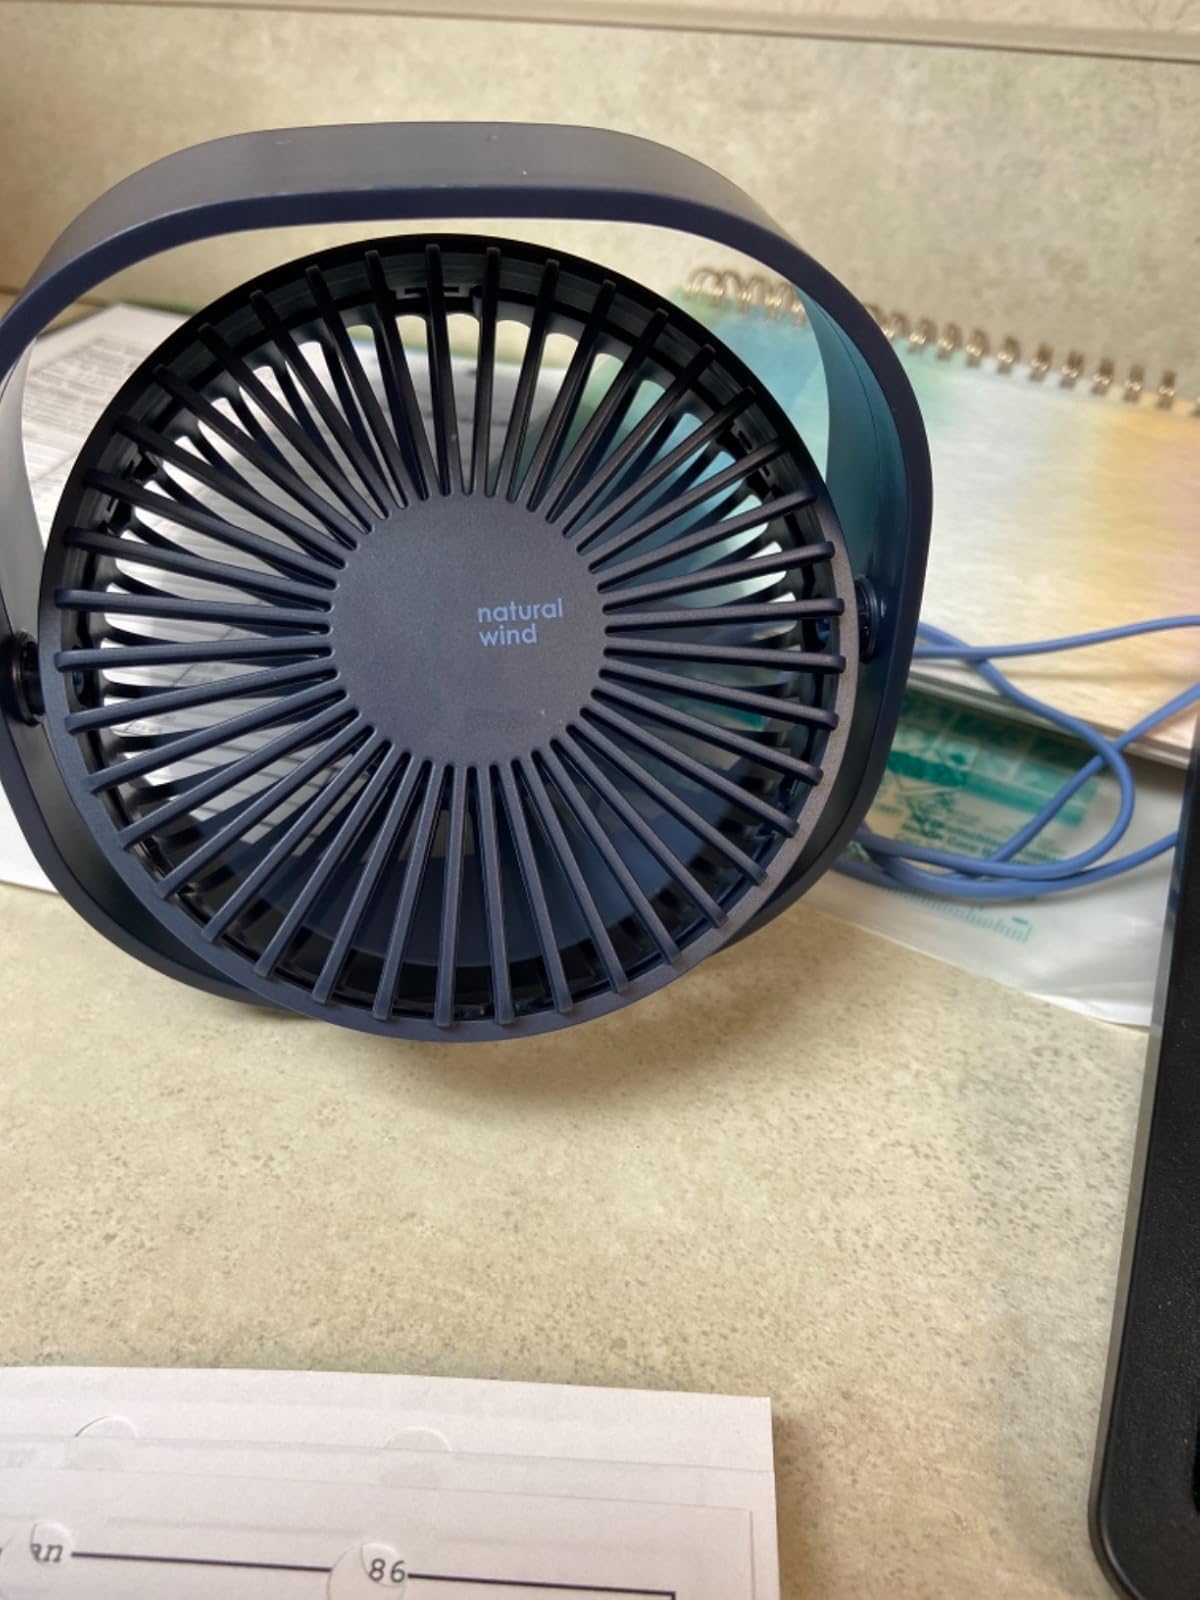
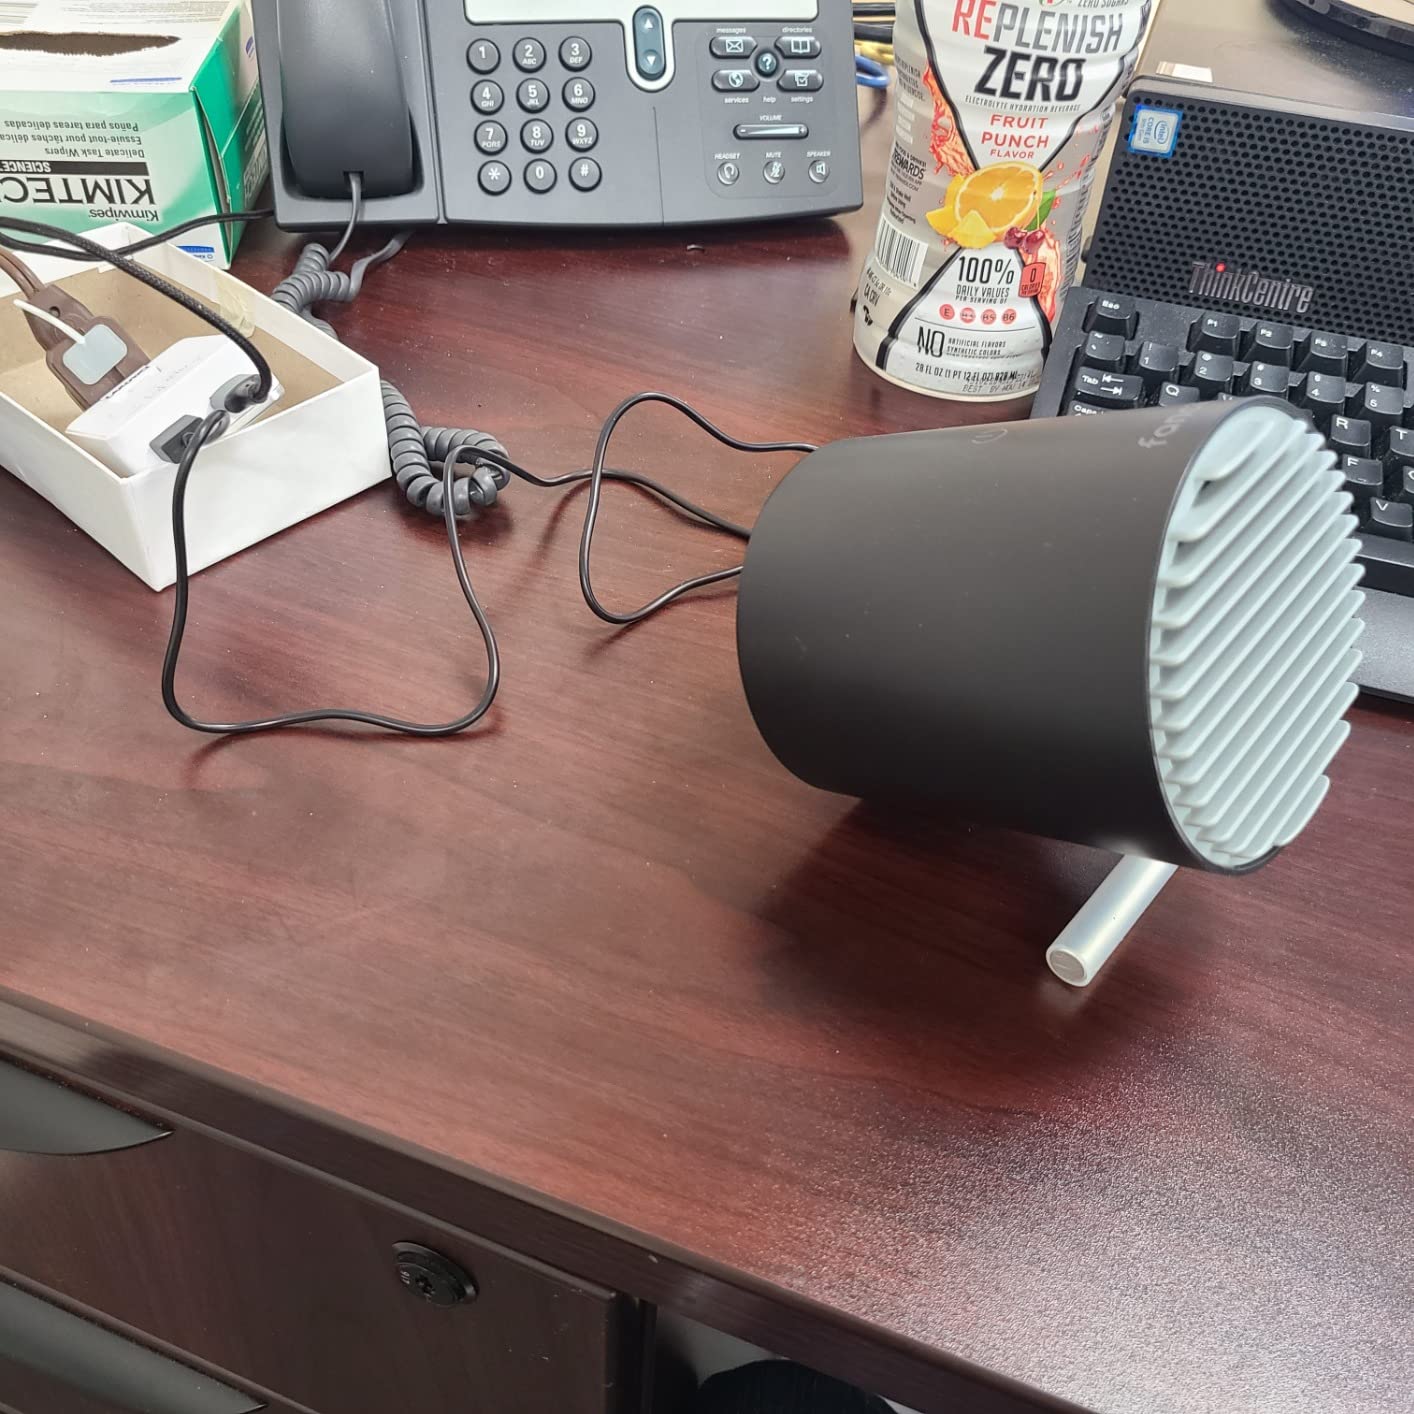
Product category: fan
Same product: no